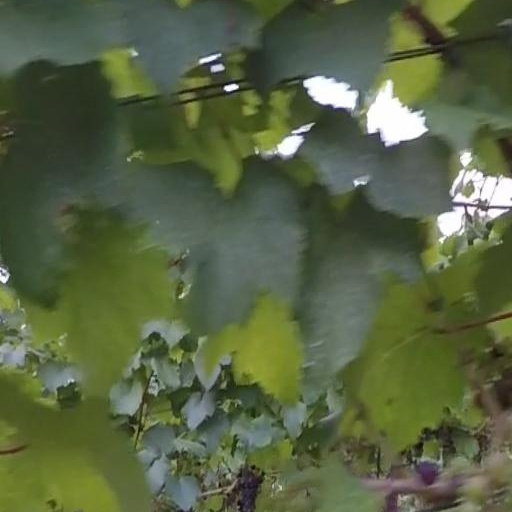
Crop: grape